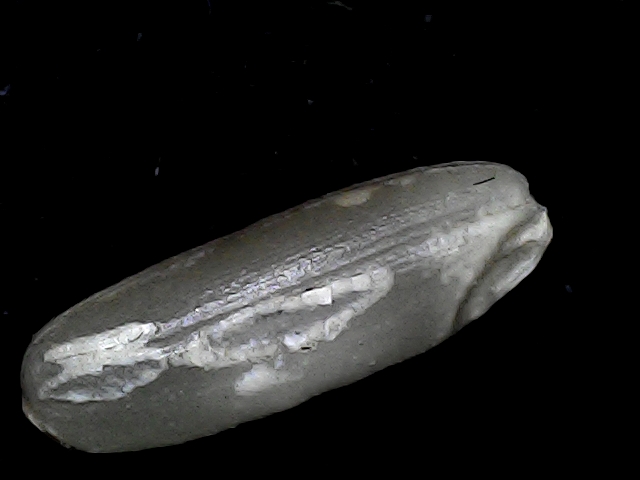
Rice variety: BD85